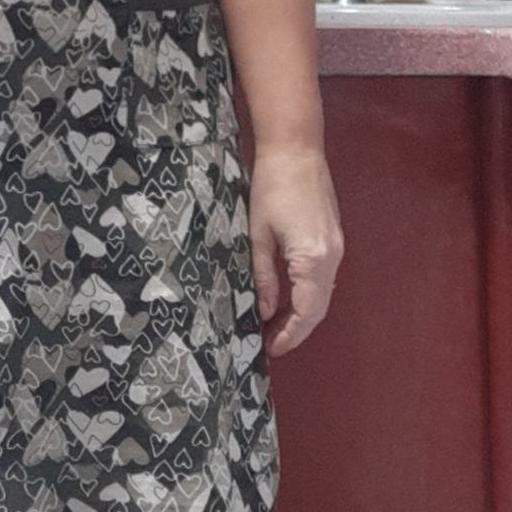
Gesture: no_gesture